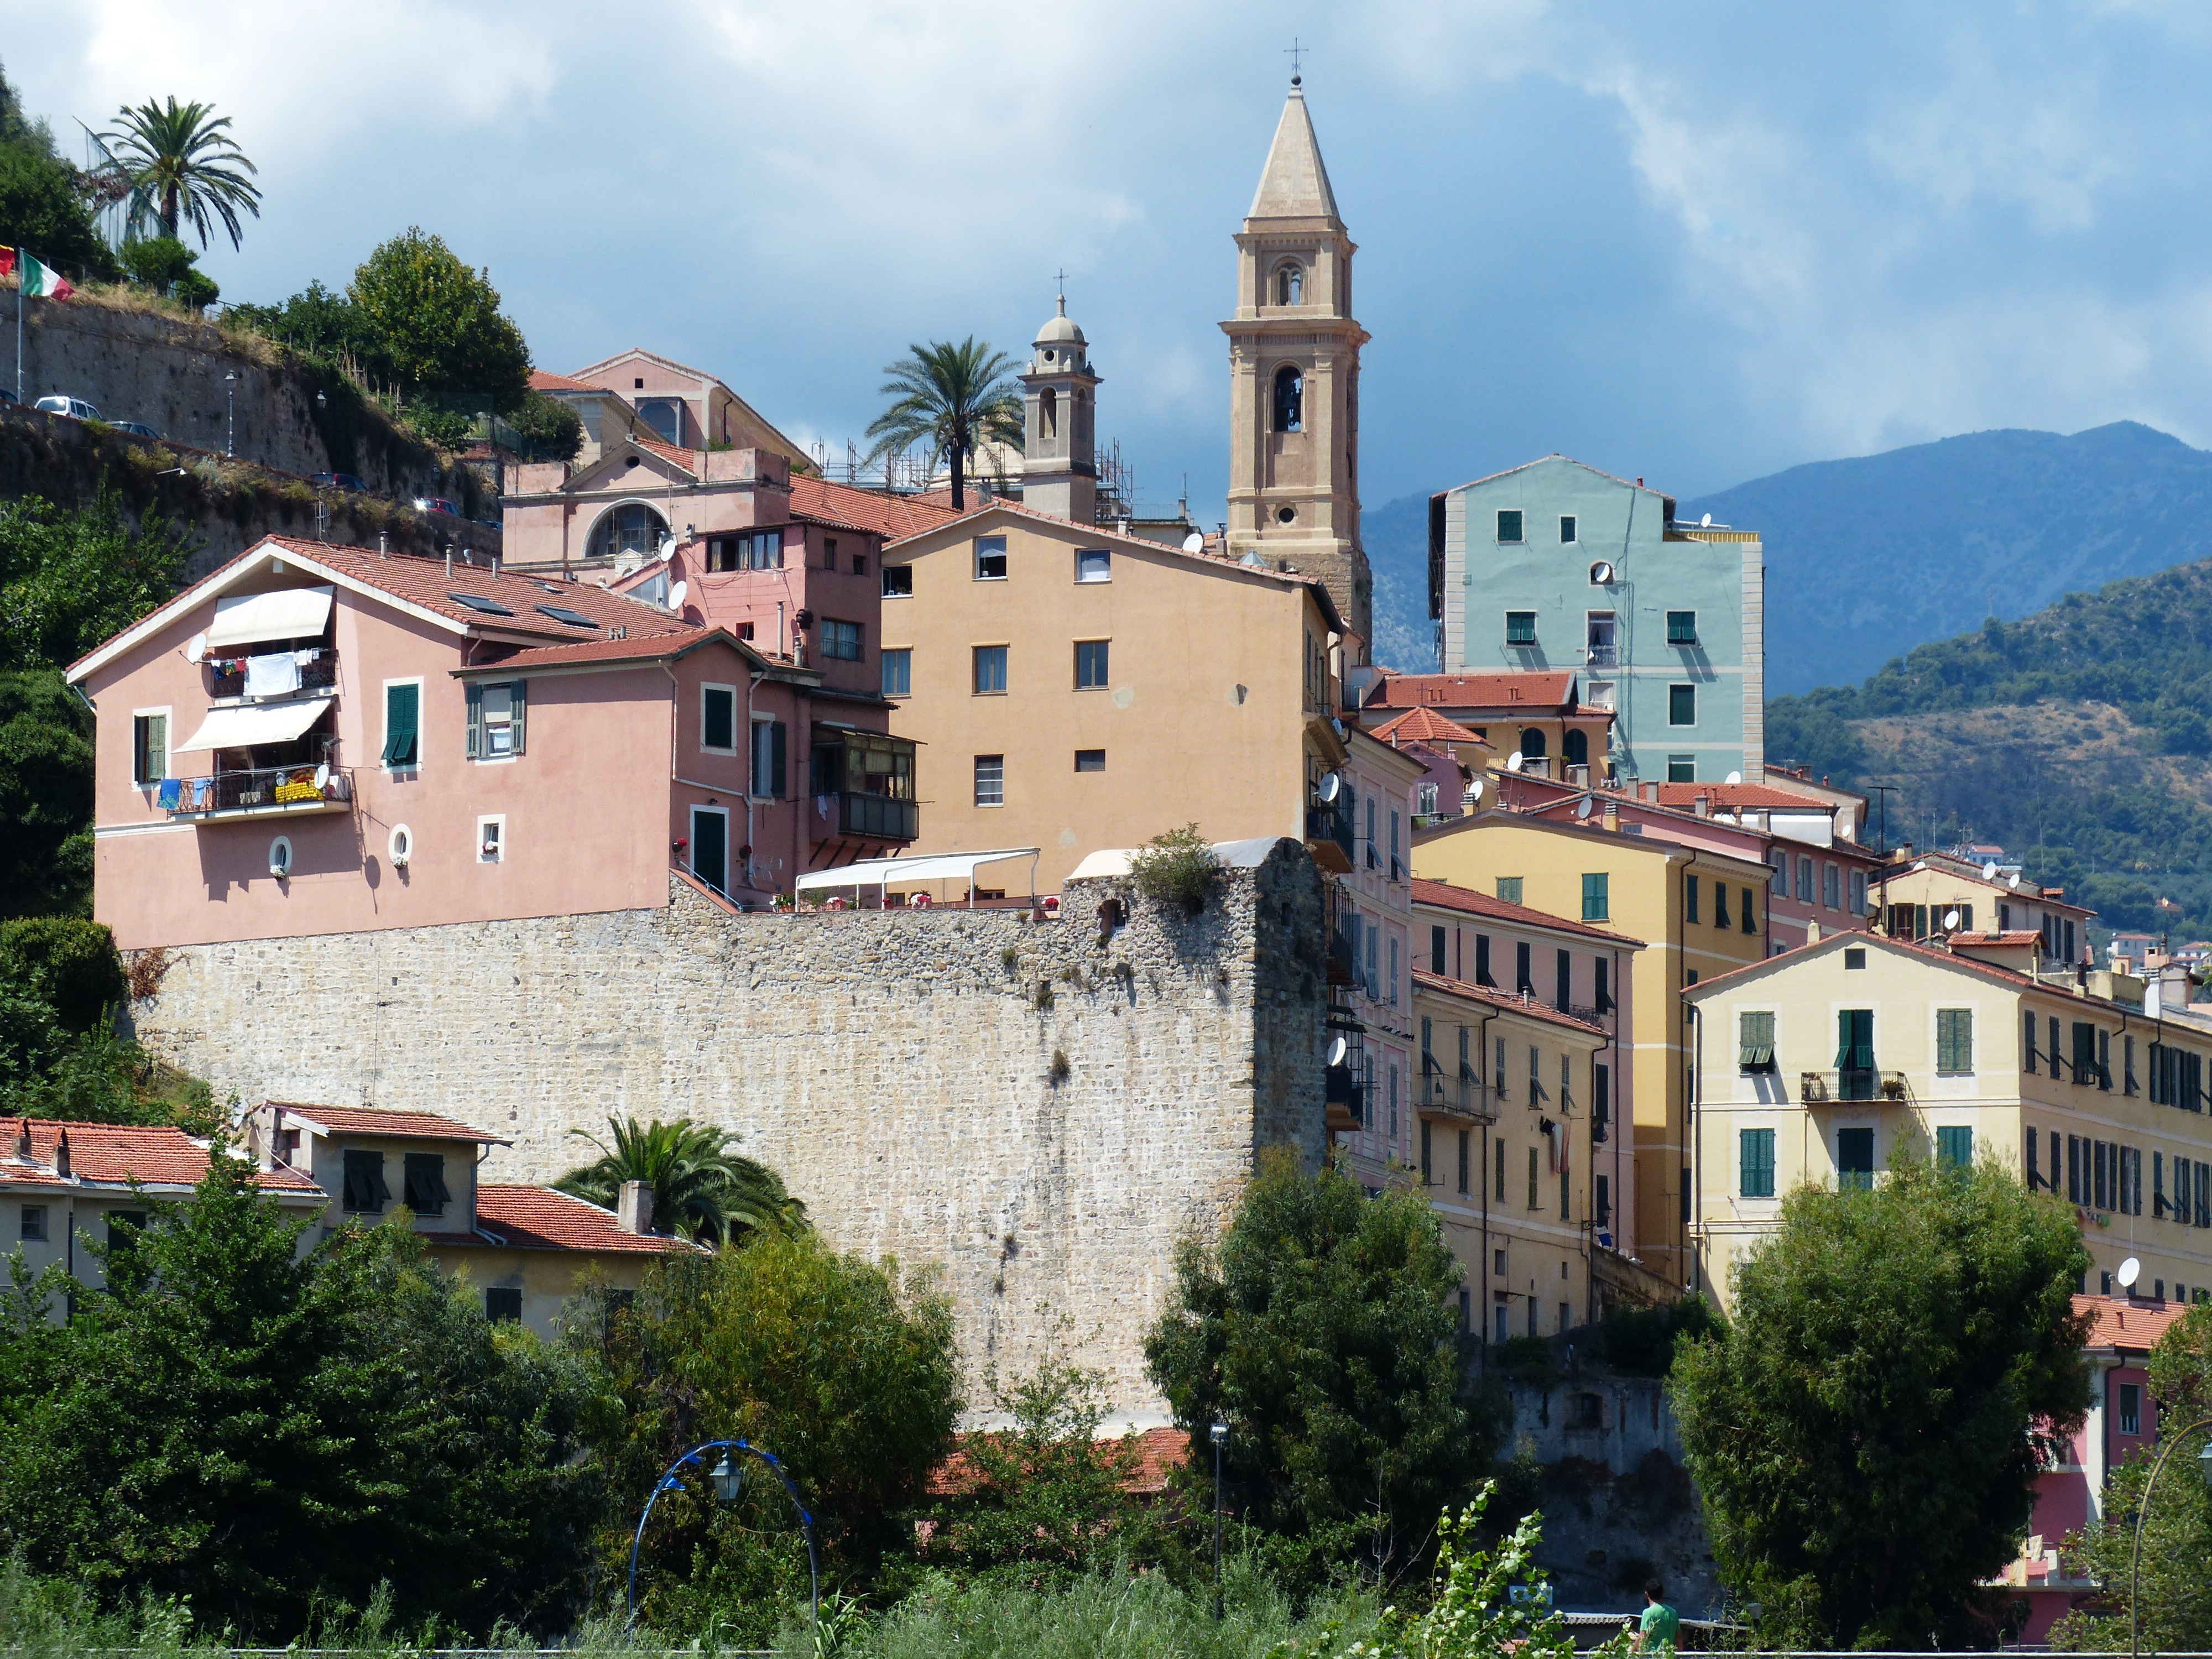
sea, tree, water, ocean, mountain, sky, town, roof, building, city, mountain range, village, facade, cathedral, living room, tourism, city view, medieval architecture, old town, homes, spa, riviera, estate, pushed, roofs, imperia, liguria, mountain village, north italy, seaside resort, ventimiglia, historic site, bishop city, santa maria assunta, province of imperia, border town, italy france, cathedral santa maria assunta